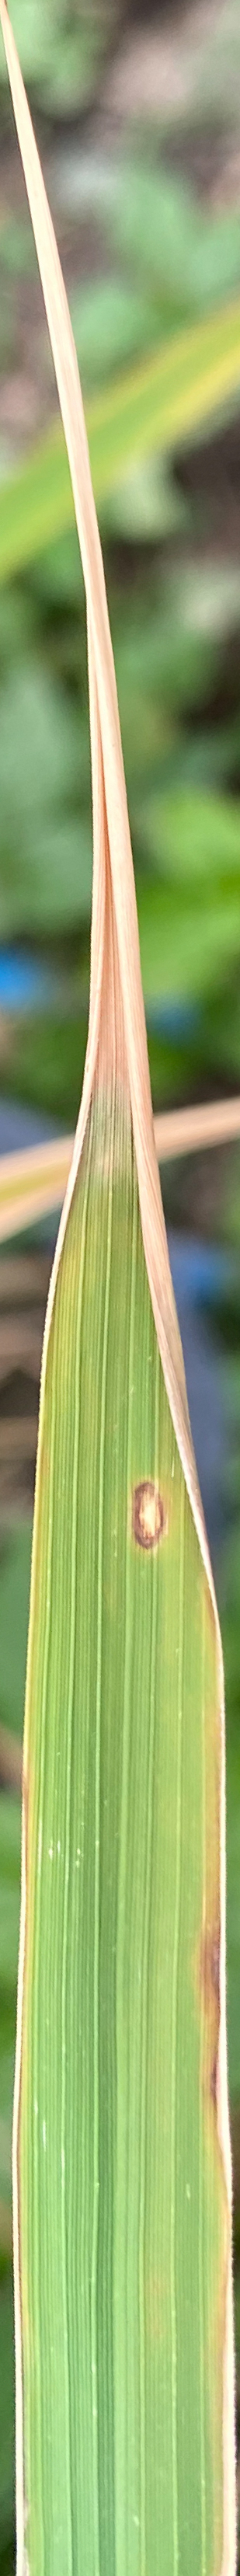
Nhãn: P